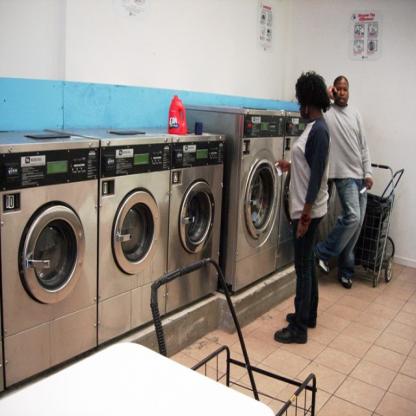
Scene: Indoor